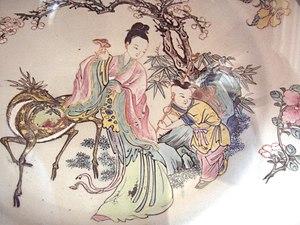
La production de porcelaine à Jingdezhen a fait de la ville la capitale mondiale de la porcelaine, ce qu'elle est sans doute encore. Sous l'impulsion de la dynastie Yuan, et surtout de la dynastie Ming, Jingdezhen devint le centre principal de la céramique chinoise, ainsi que le siège de l'administration impériale de la porcelaine à partir de 1393.
La Porzellansammlung est un musée situé dans le palais du Zwinger, à Dresde, Allemagne. Elle fait partie du complexe des Collections nationales de Dresde.
La céramique chinoise, principalement connue pour la porcelaine que les Chinois ont inventée, est riche d'une longue tradition d'innovations techniques et stylistiques.